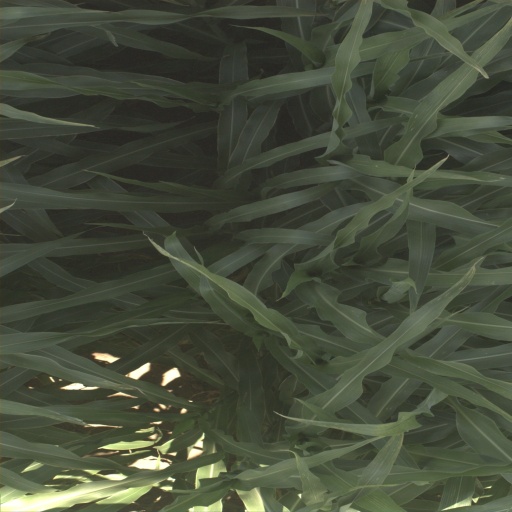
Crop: sorghum